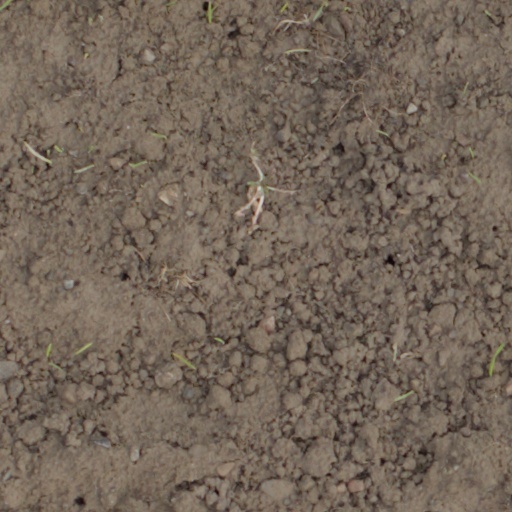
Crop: wheat